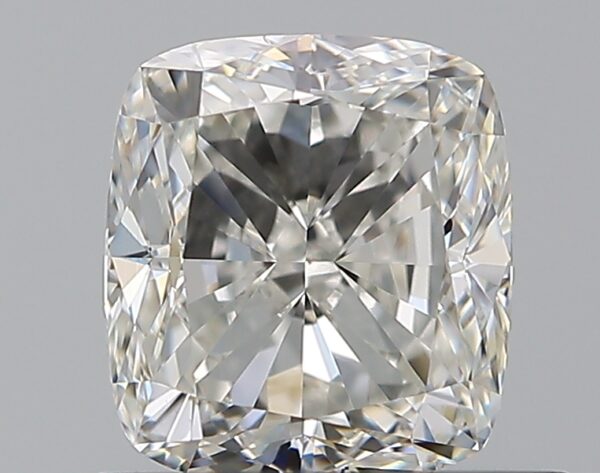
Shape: cushion
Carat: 0.9
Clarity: VS2
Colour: H
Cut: VG
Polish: EX
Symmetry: VG
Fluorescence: N
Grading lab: GIA
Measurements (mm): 5.52 x 5.04 x 3.5